Müden (Mosel)

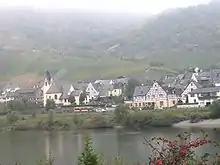
Müden an der Mosel

Müden an der Mosel is an – a municipality belonging to a , a kind of collective municipality – and a tourism resort in the Cochem-Zell district in Rhineland-Palatinate, Germany. It belongs to the "Verbandsgemeinde" of Cochem.